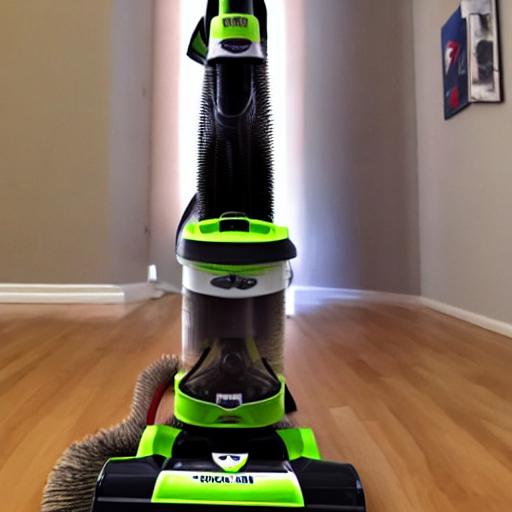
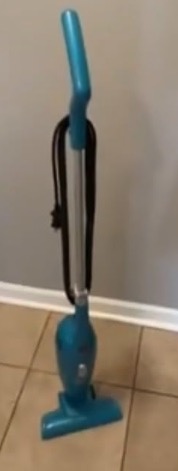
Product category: items_vacuum
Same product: no